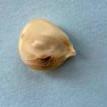
Maize quality: Bad